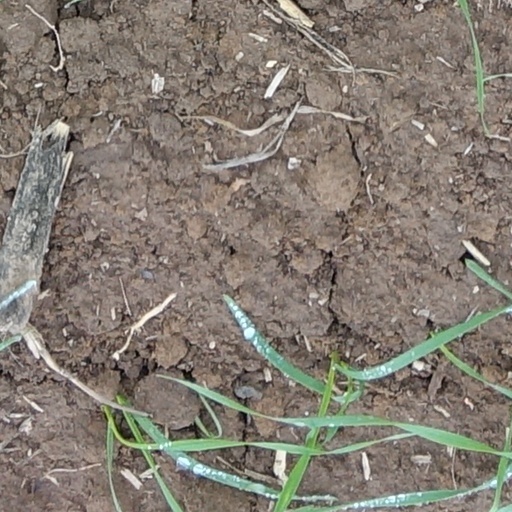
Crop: wheat